Magic User's Club

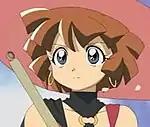
Sae.

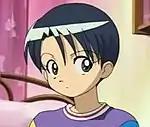
Nanaka.

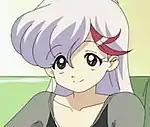
Akane.

The OVA series had six episodes released from 1996 to 1997. The series was produced by Triangle Staff for Bandai Visual. The incidental music was composed by Michiru Ōshima. The opening theme song, , was performed by Mahōtsukai Tai (the three main female voice actors), composed and arranged by Toshiro Yabuki, and had lyrics by Miho Matsuba. The ending theme, , was performed by Masami, composed by Masami (as "Masami Okui") and Yabuki, arranged by Itaru Watanabe, and had lyrics by Matsuba.